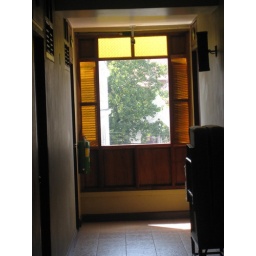
the lamphu tree house in bangkok